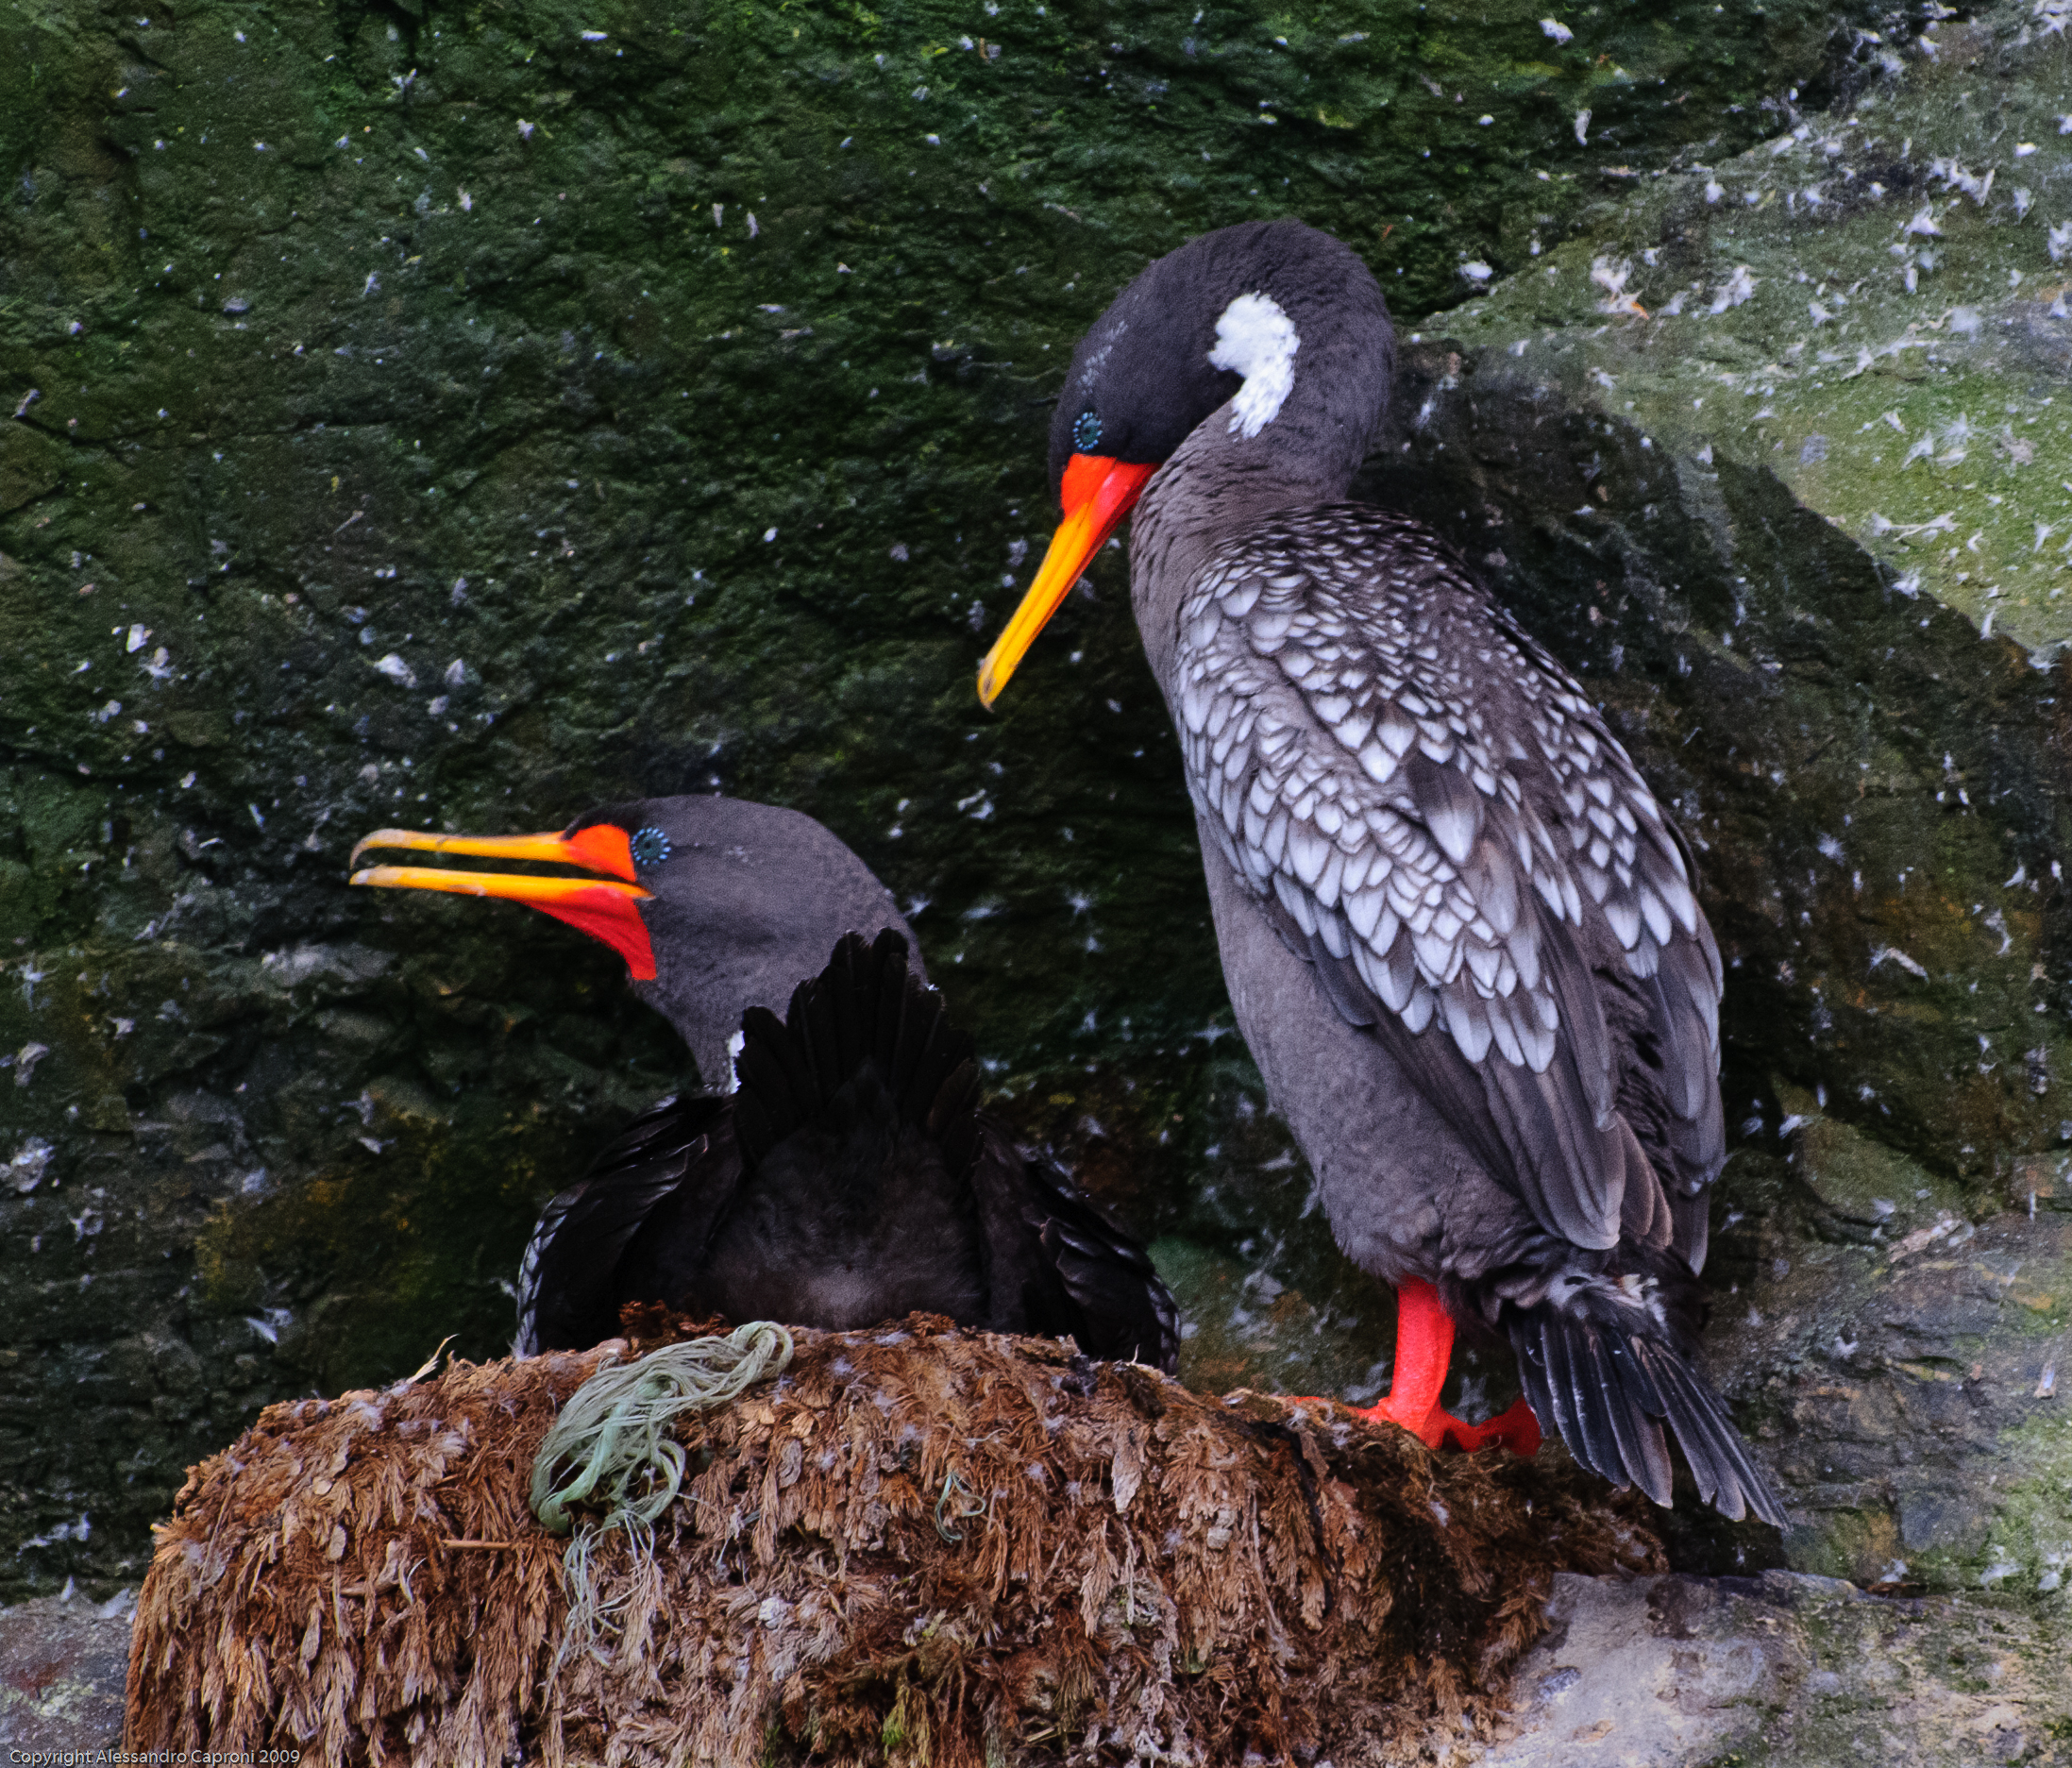
bird, wing, wildlife, beak, nikon, fauna, stork, chile, vertebrate, laserena, d300, ciconiiformes